Michael Gannon residence

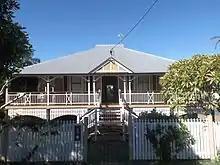
Front entrance, 2015

The residence located at 150 Kingsley Terrace is sited on three parcels of land that fall gently from the western street frontage toward the rear eastern boundary of the site. The residence is sited close to the street frontage of the property meaning the backyard is quite expansive. Vegetation to the site is quite minimal with only a few mature plantings contained to the boundaries of the site.